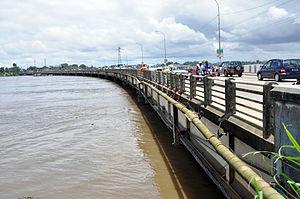
Pont sur le Wouri This is a photo of a monument in Cameroon identified by the ID LT34
Le Wouri est un fleuve camerounais dont l'estuaire est situé à Douala.
Bonabéri, se confond avec la commune d'arrondissement de Douala IV, subdivision de la ville de Douala. La mairie a pour siège le quartier Bonassama. C'est un arrondissement mixte, mêlant zone industrielle, quartiers résidentiels et habitat spontané.